2011 Vuelta a Burgos

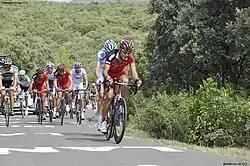
The peloton at the peak of the San Juan del Monte, during the first stage

15 teams were invited to participate in the tour: 3 UCI ProTeams, 10 UCI Professional Continental Teams and 2 UCI Continental Teams.